Szczytno

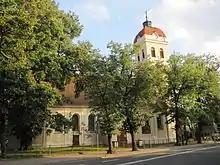
Baroque Evangelical church

With its inclusion in the Ducal Prussia in 1525, which remained under Polish suzerainty, it lost its importance as a border fortress and began to decline. It was a overwhelmingly Polish town, and, according to Gerard Labuda, in 1538 only four townsmen did not speak Polish. Margrave and regent George Frederick, who enjoyed hunting nearby, began the redevelopment of the area. Among his projects was the rebuilding of the castle into a hunting lodge. King Władysław IV Vasa of Poland visited the town from 1628–29 and in 1639. Ortelsburg suffered from 17th century fires and the plague in 1656.